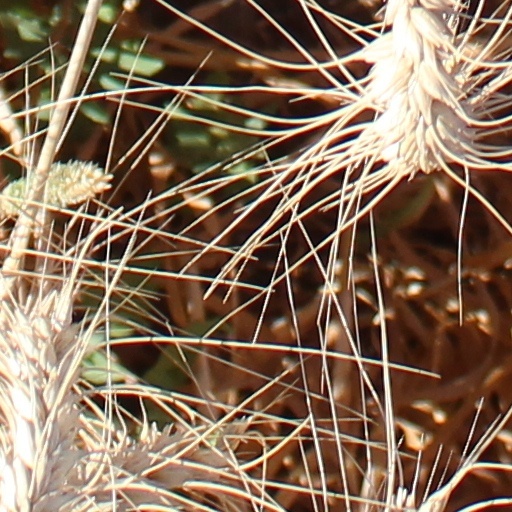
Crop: wheat